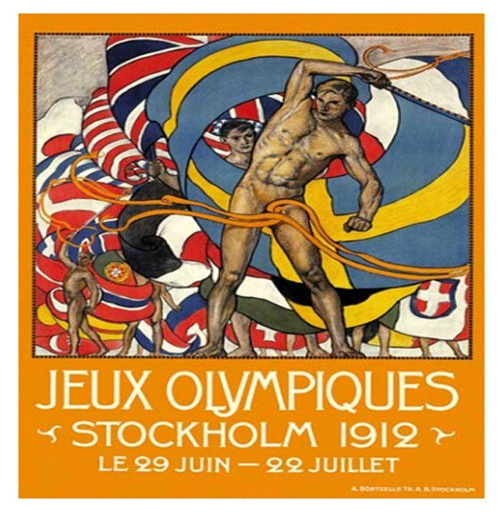
a look back at posters from past games